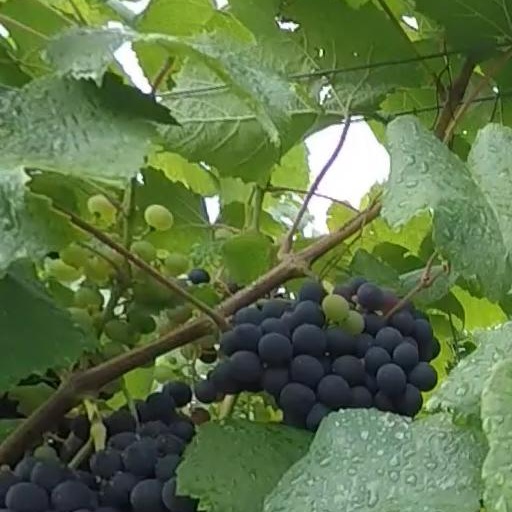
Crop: grape